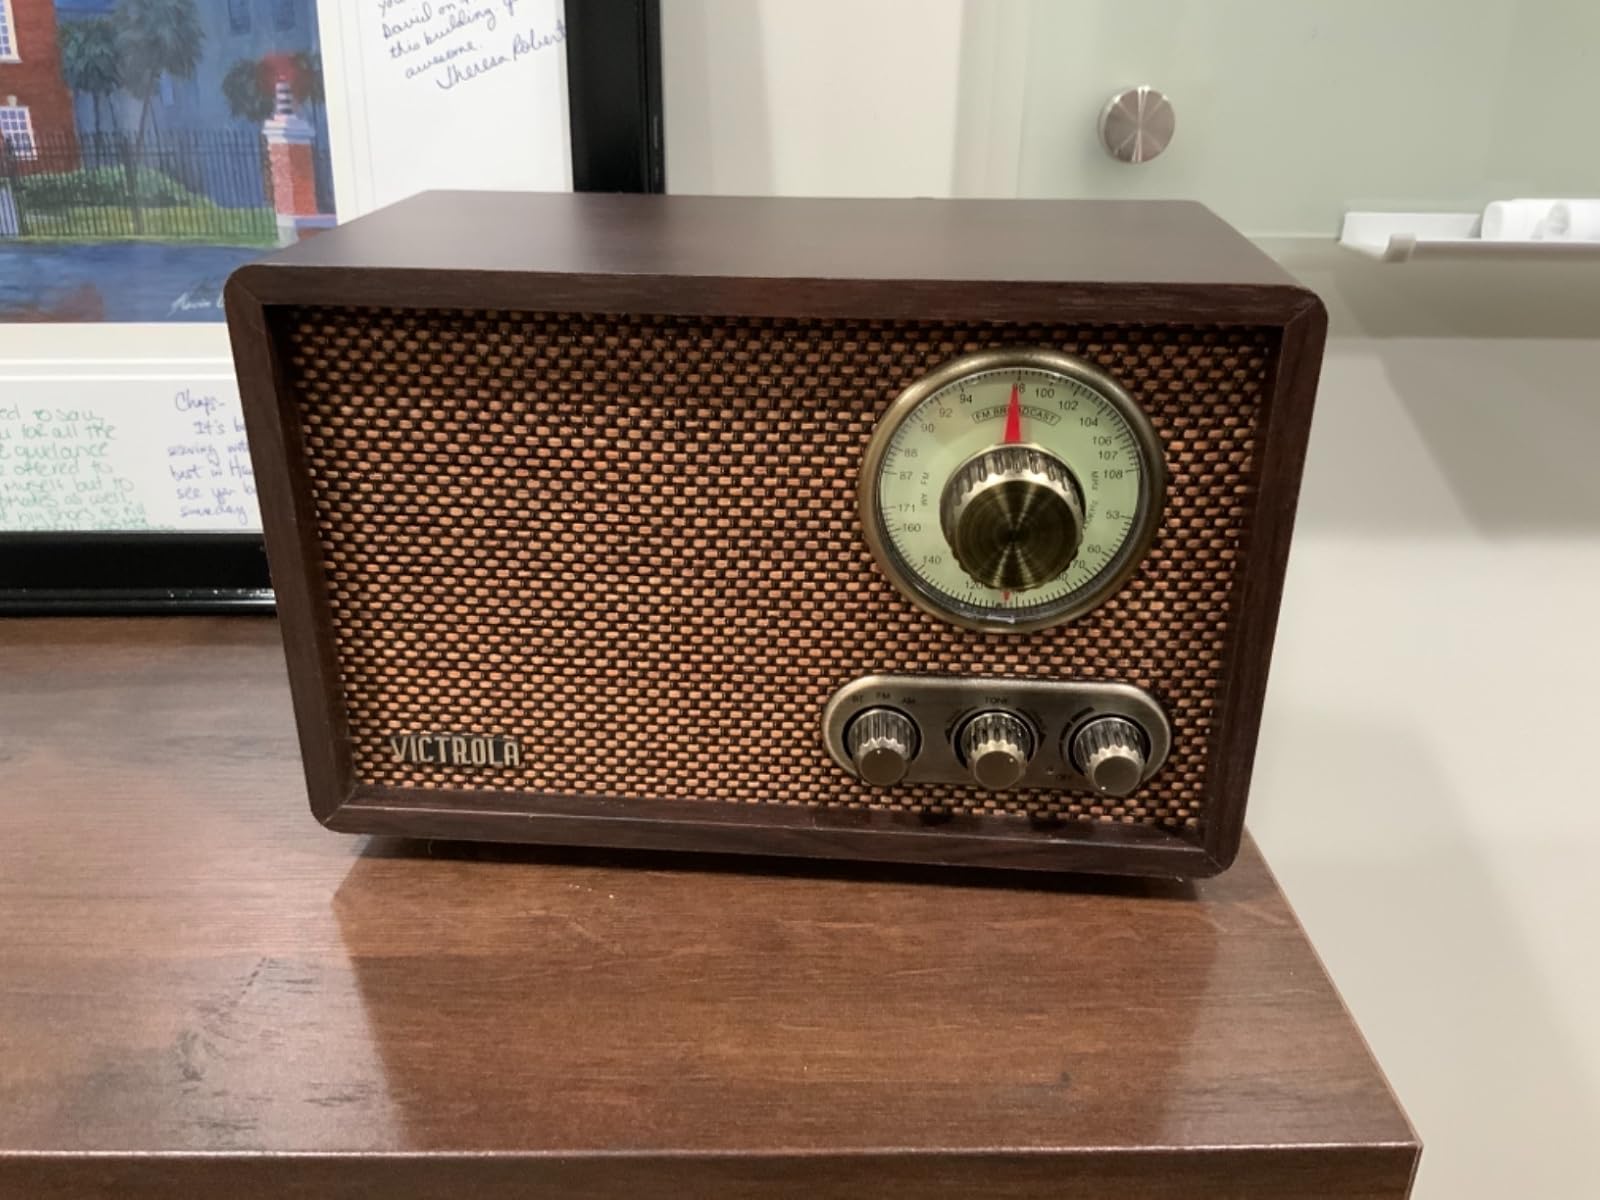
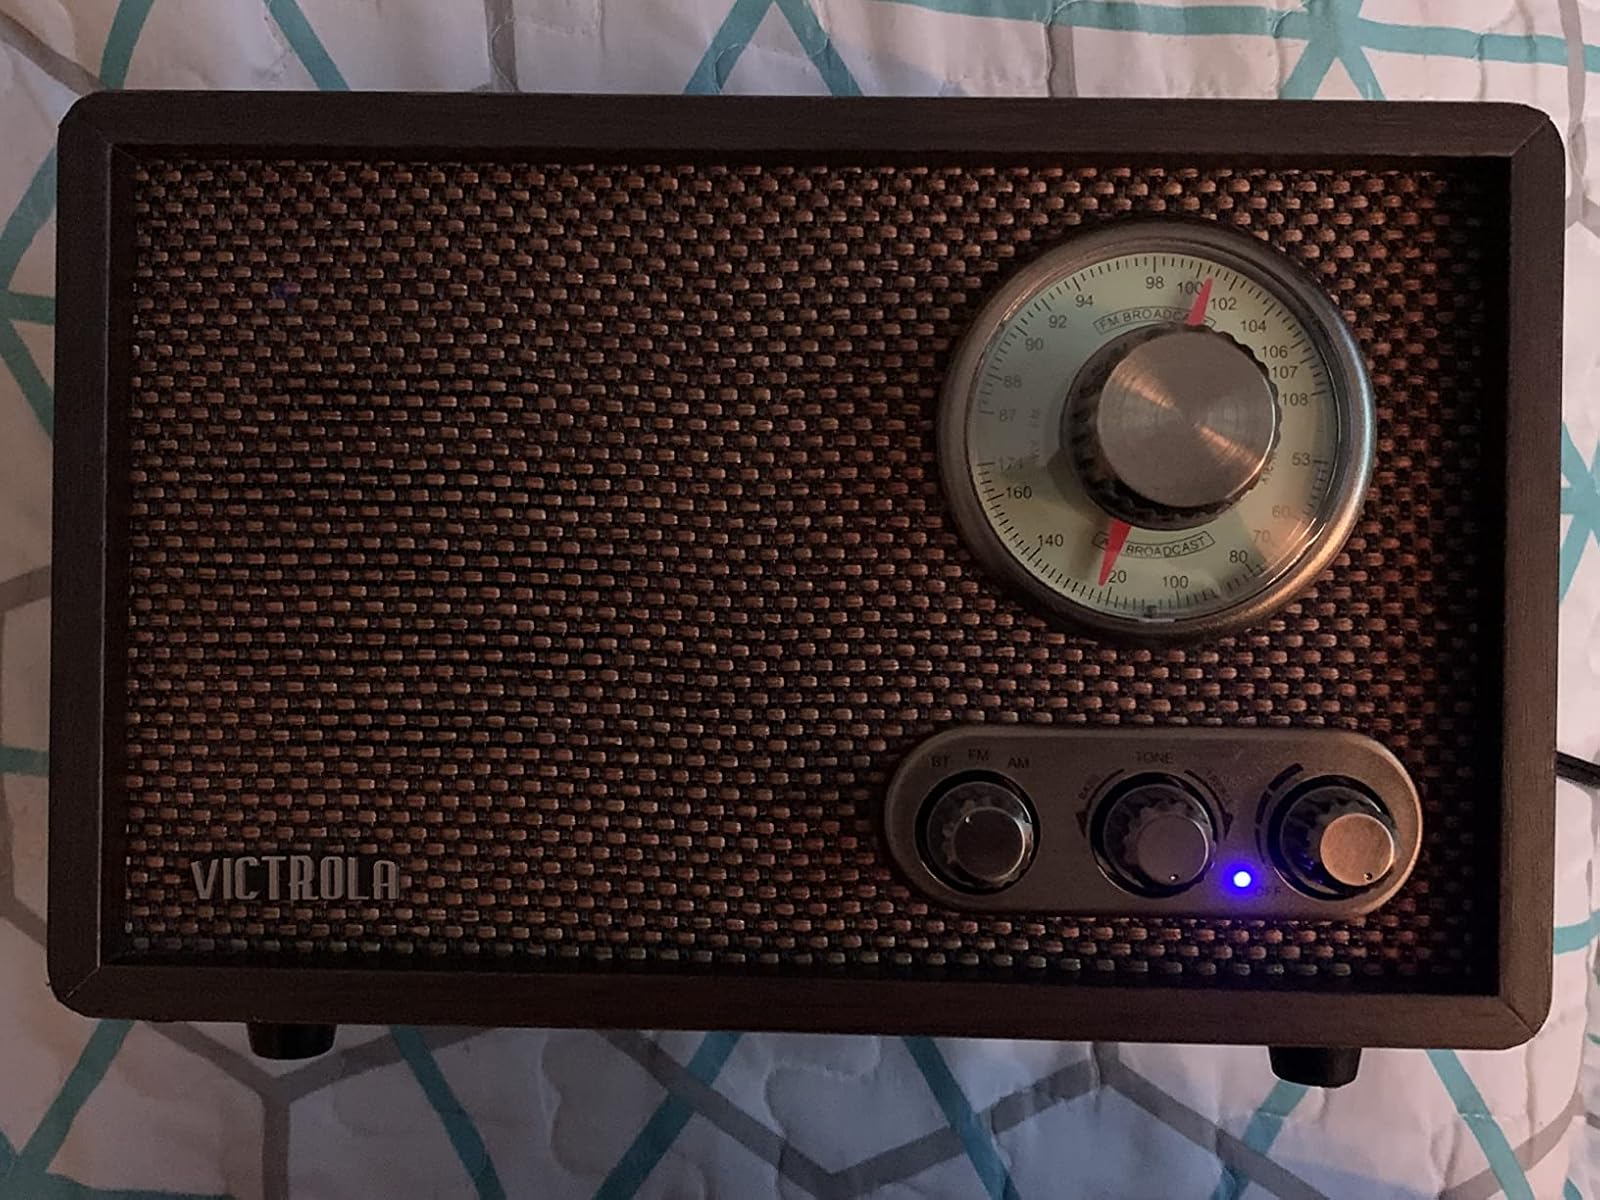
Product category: radio
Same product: yes